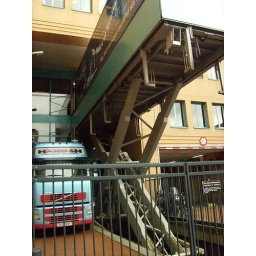
Een dag-excursie, georganiseerd door Cheops, in het (uiteindelijk niet zo) zonnige zuiden van Nederland: Eindhoven!